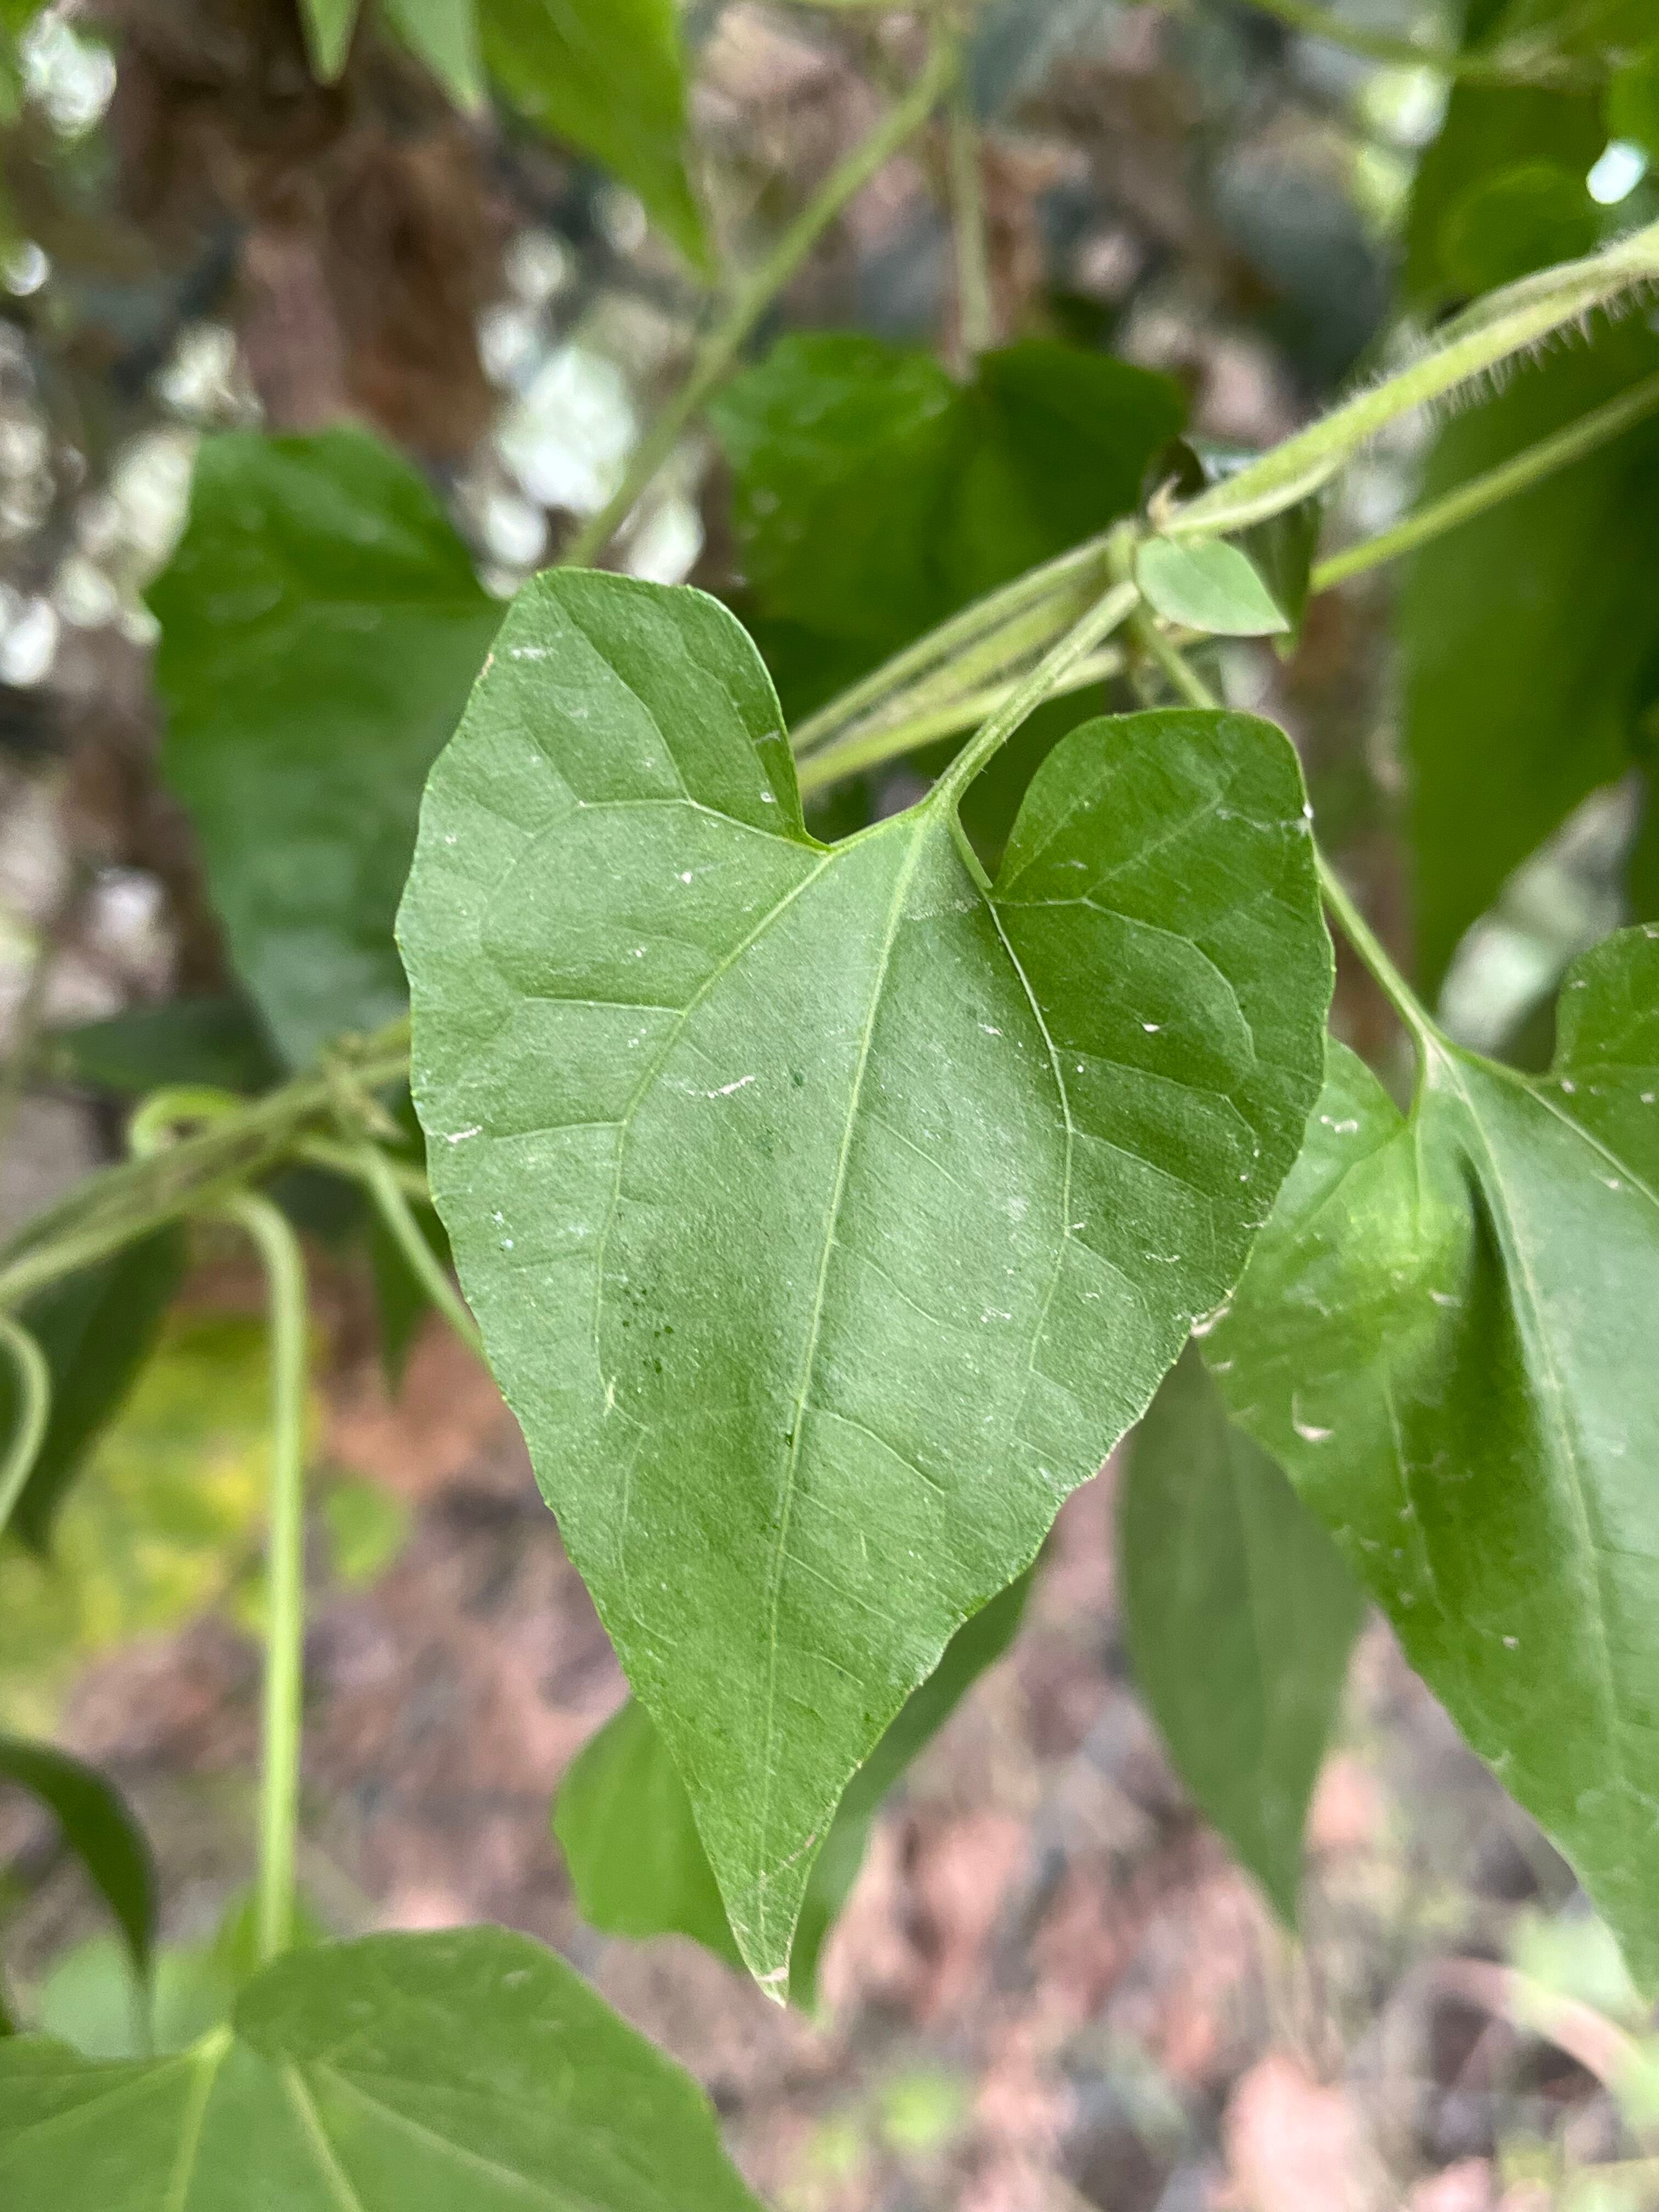
Plant species: mikania-micrantha